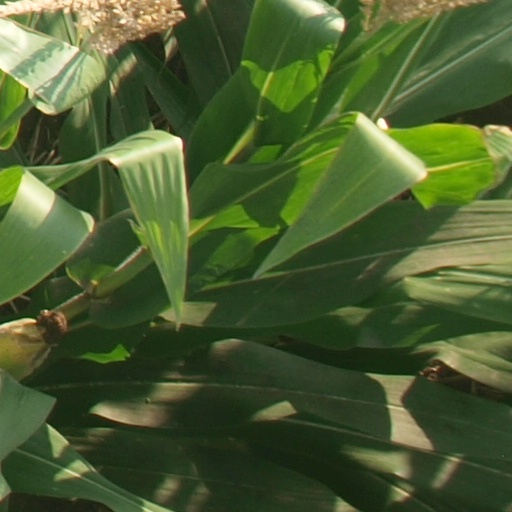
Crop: maize; corn